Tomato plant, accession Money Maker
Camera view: tilt-top (135 deg); turntable rotation: 180 degrees
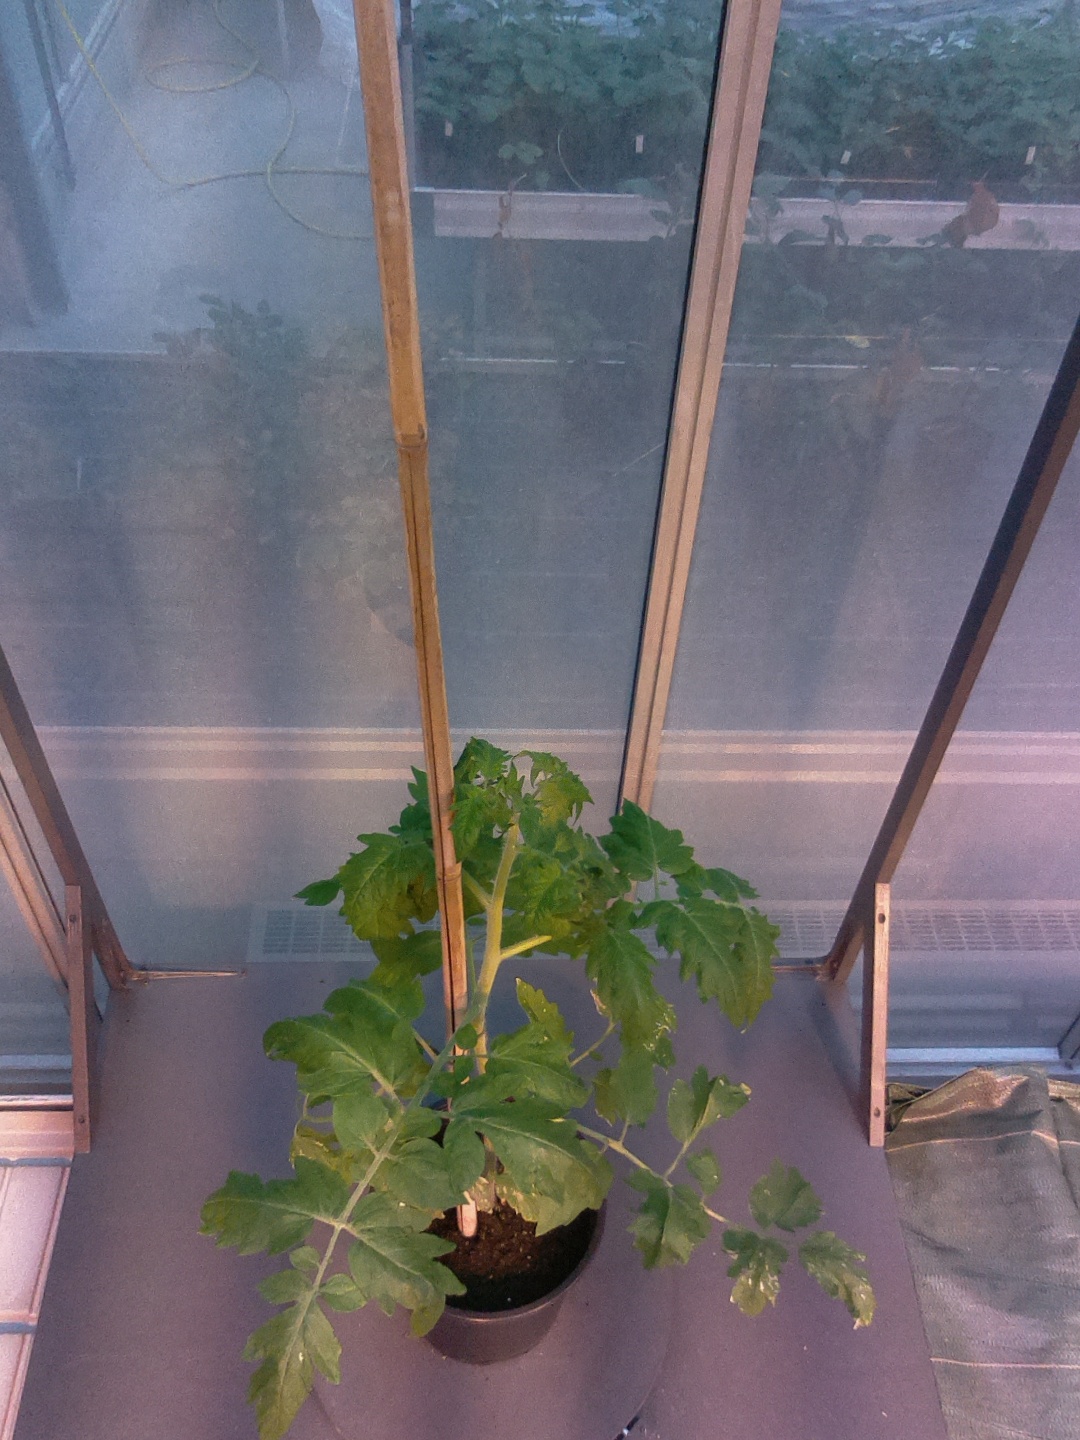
BBCH growth stage 51: First inflorence visible, visible closed flower bud